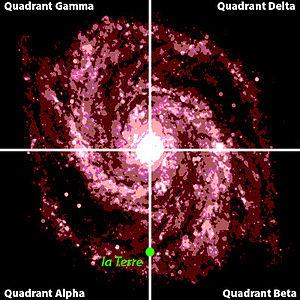
galaxie_star_trek Auteur